Kanda, Uttarakhand

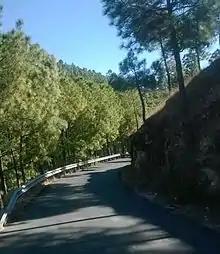
NH 309A near Kanda

National Highway 309A passes through Kanda. Most of the internal transportation is via shared taxis called "Jeeps". Jeeps are available for the nearby cities of Bageshwar and Chaukori. Roadway buses connect Kanda to Delhi, while Kumaon Motor Owners Union (KMOU) transport connects to other major cities in the state of Uttarakhand, such as Almora, Haldwani, Pithoragarh, Bankot, and Didihat.